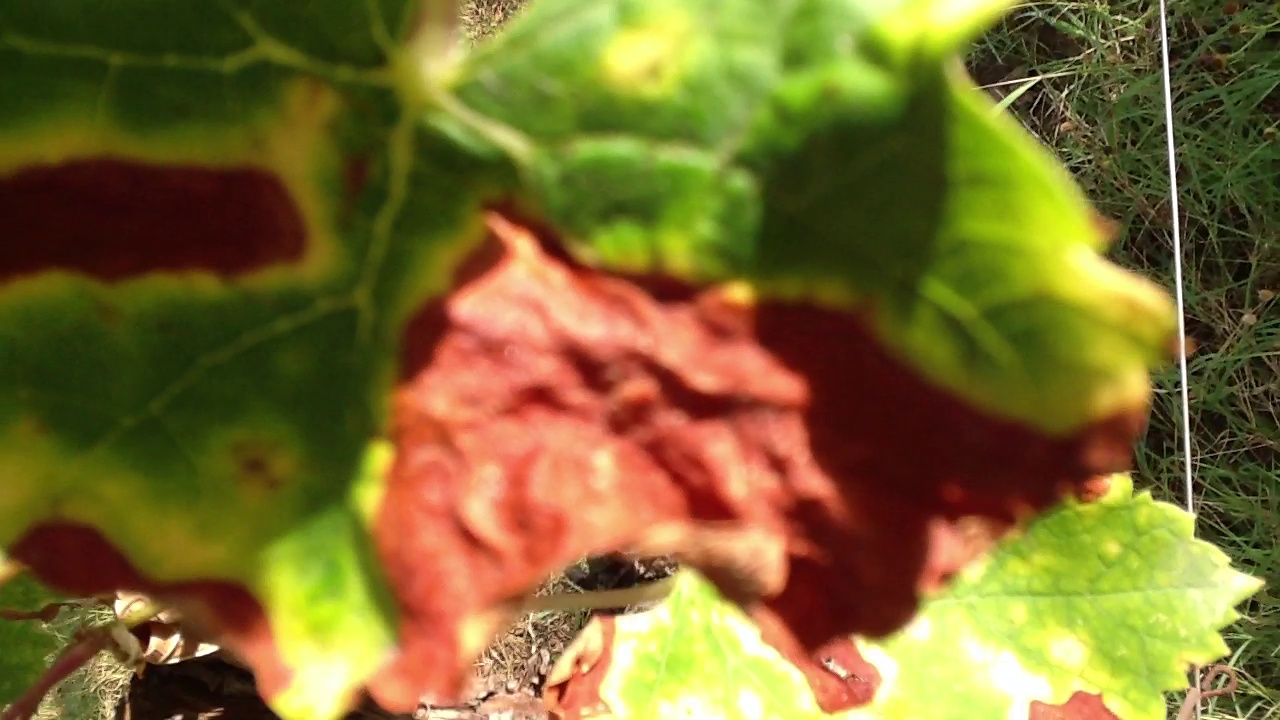
Label: esca